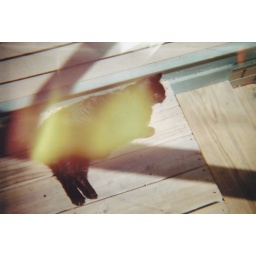
The cat sitting in the sun on the back porch.Oh light leaks...